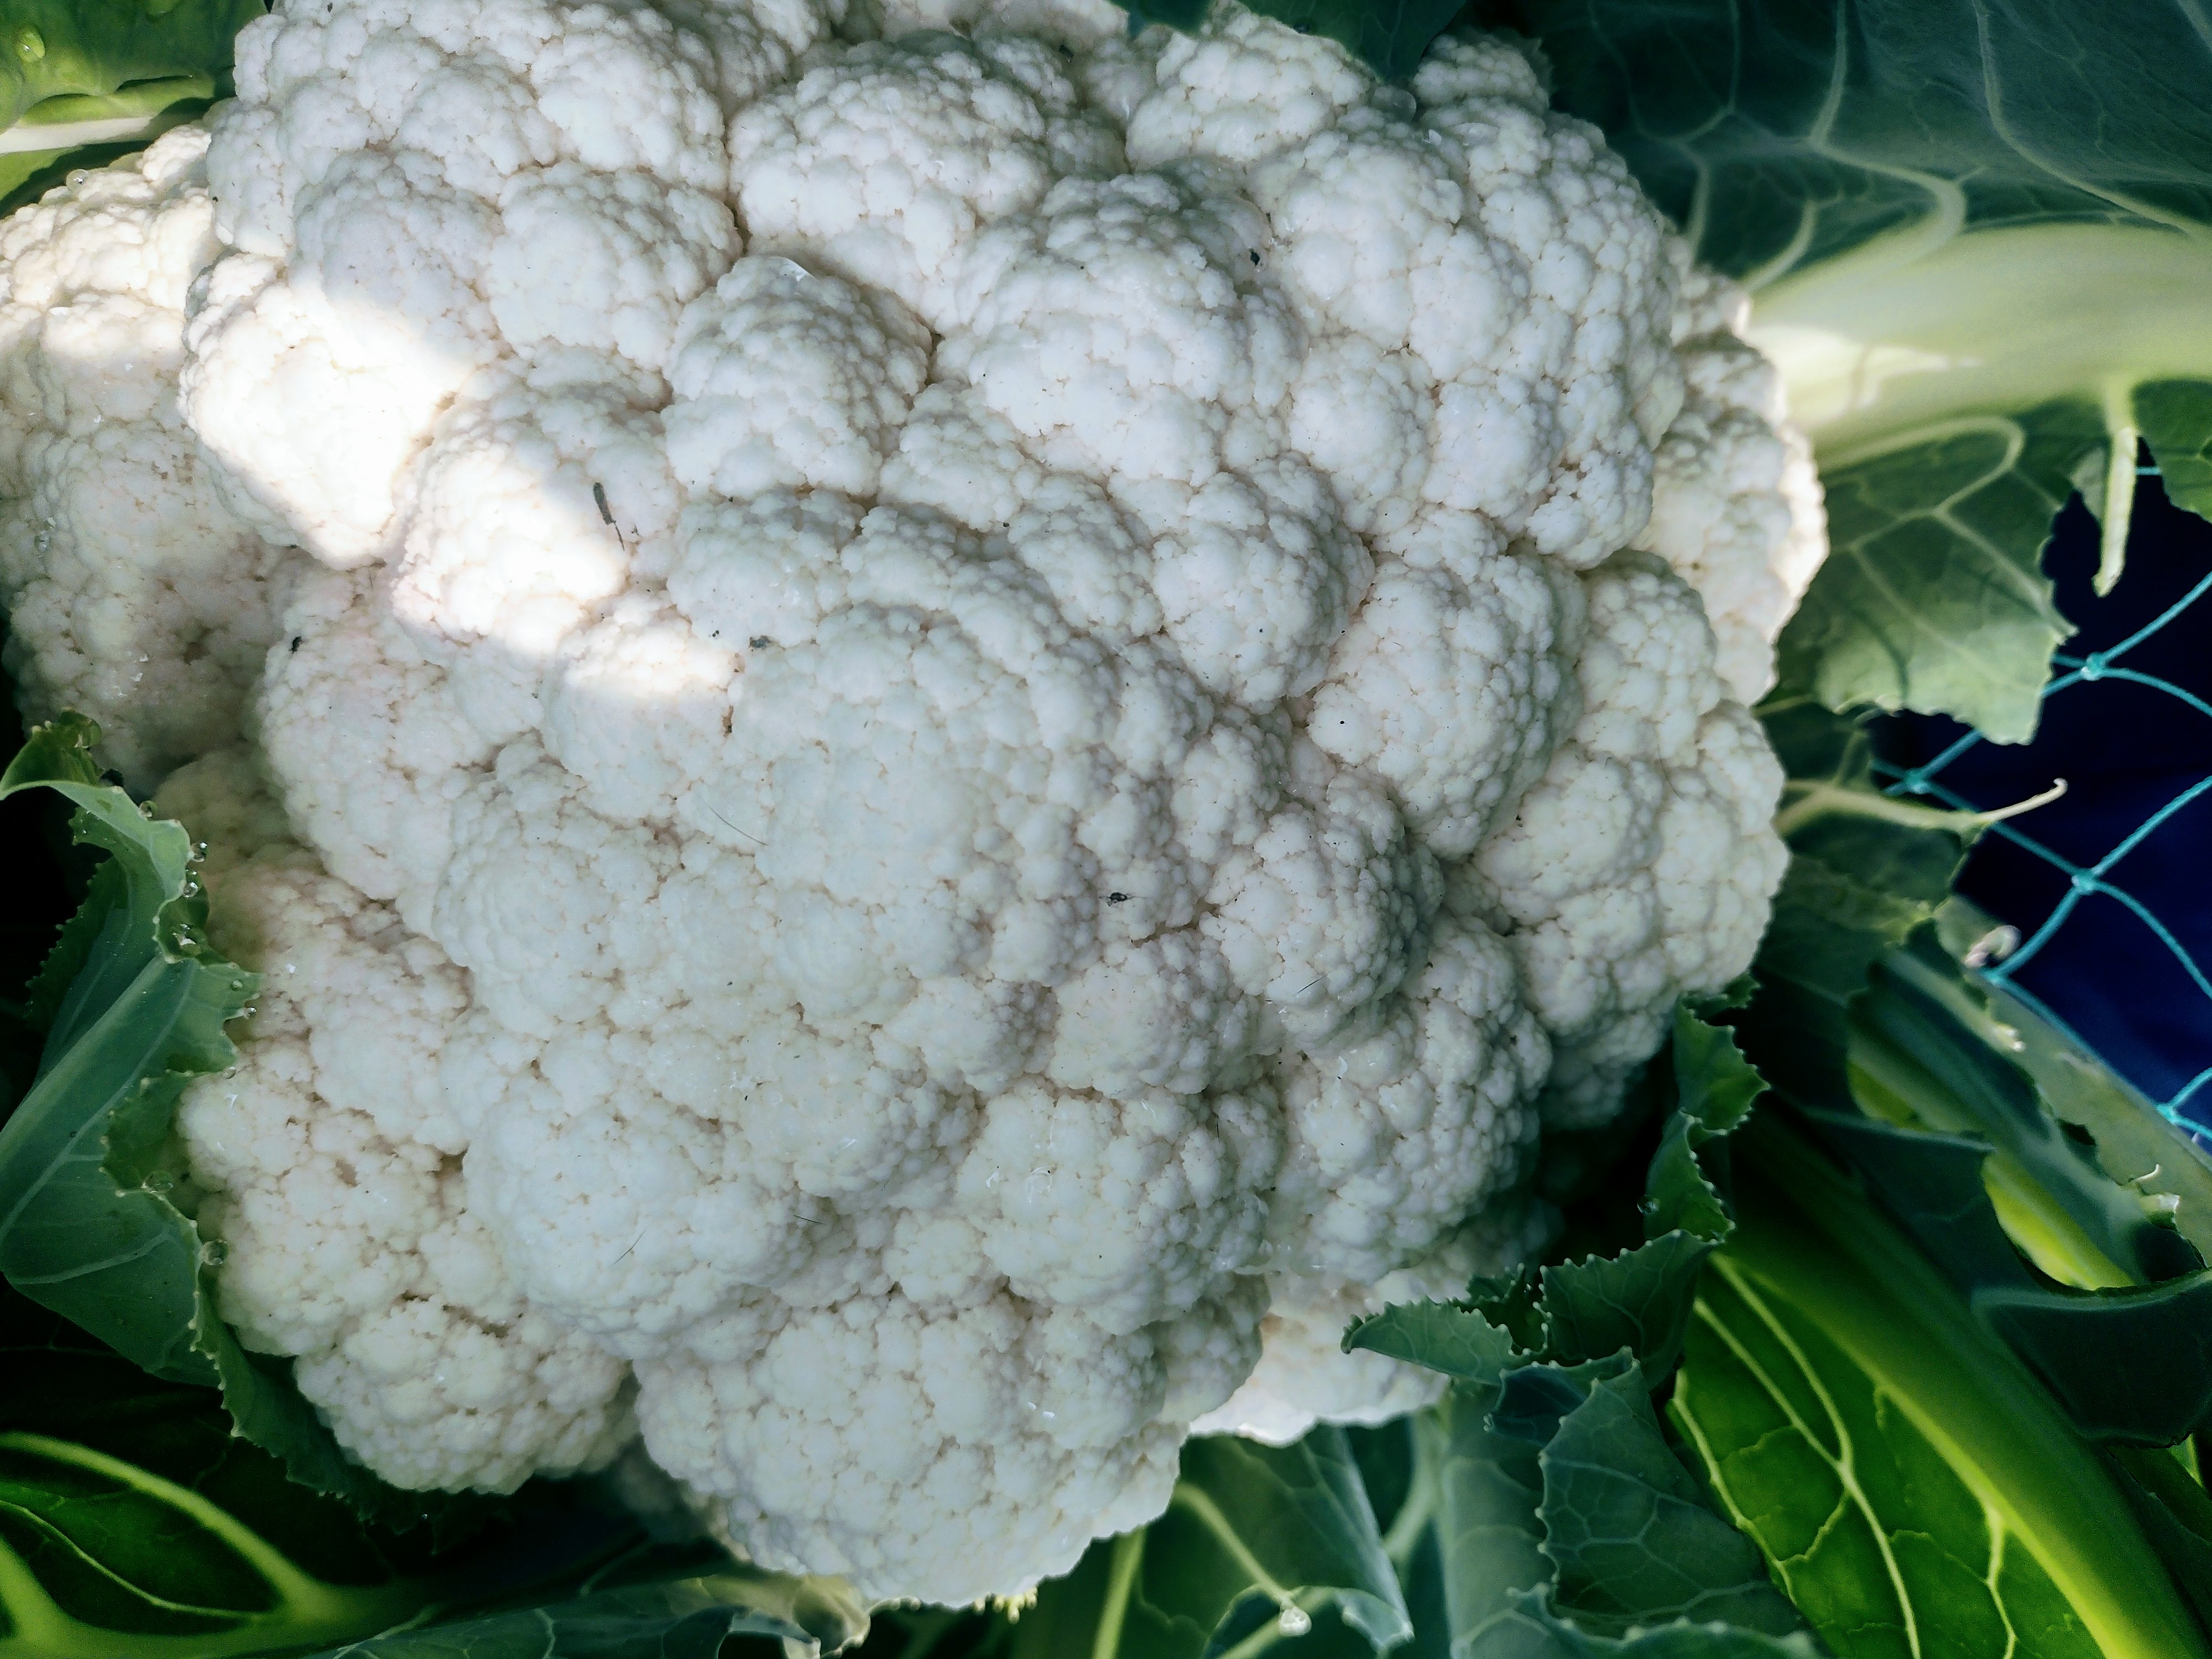
Label: No disease